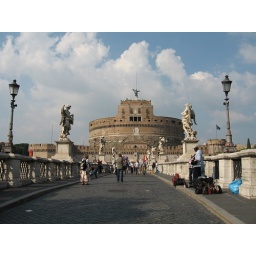
Castello St. Angelo featured in Angels and Demons. Taken from bridge over the Tiber river